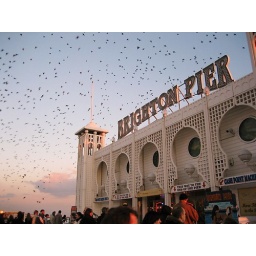
Sick birds flying around